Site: brandenburg
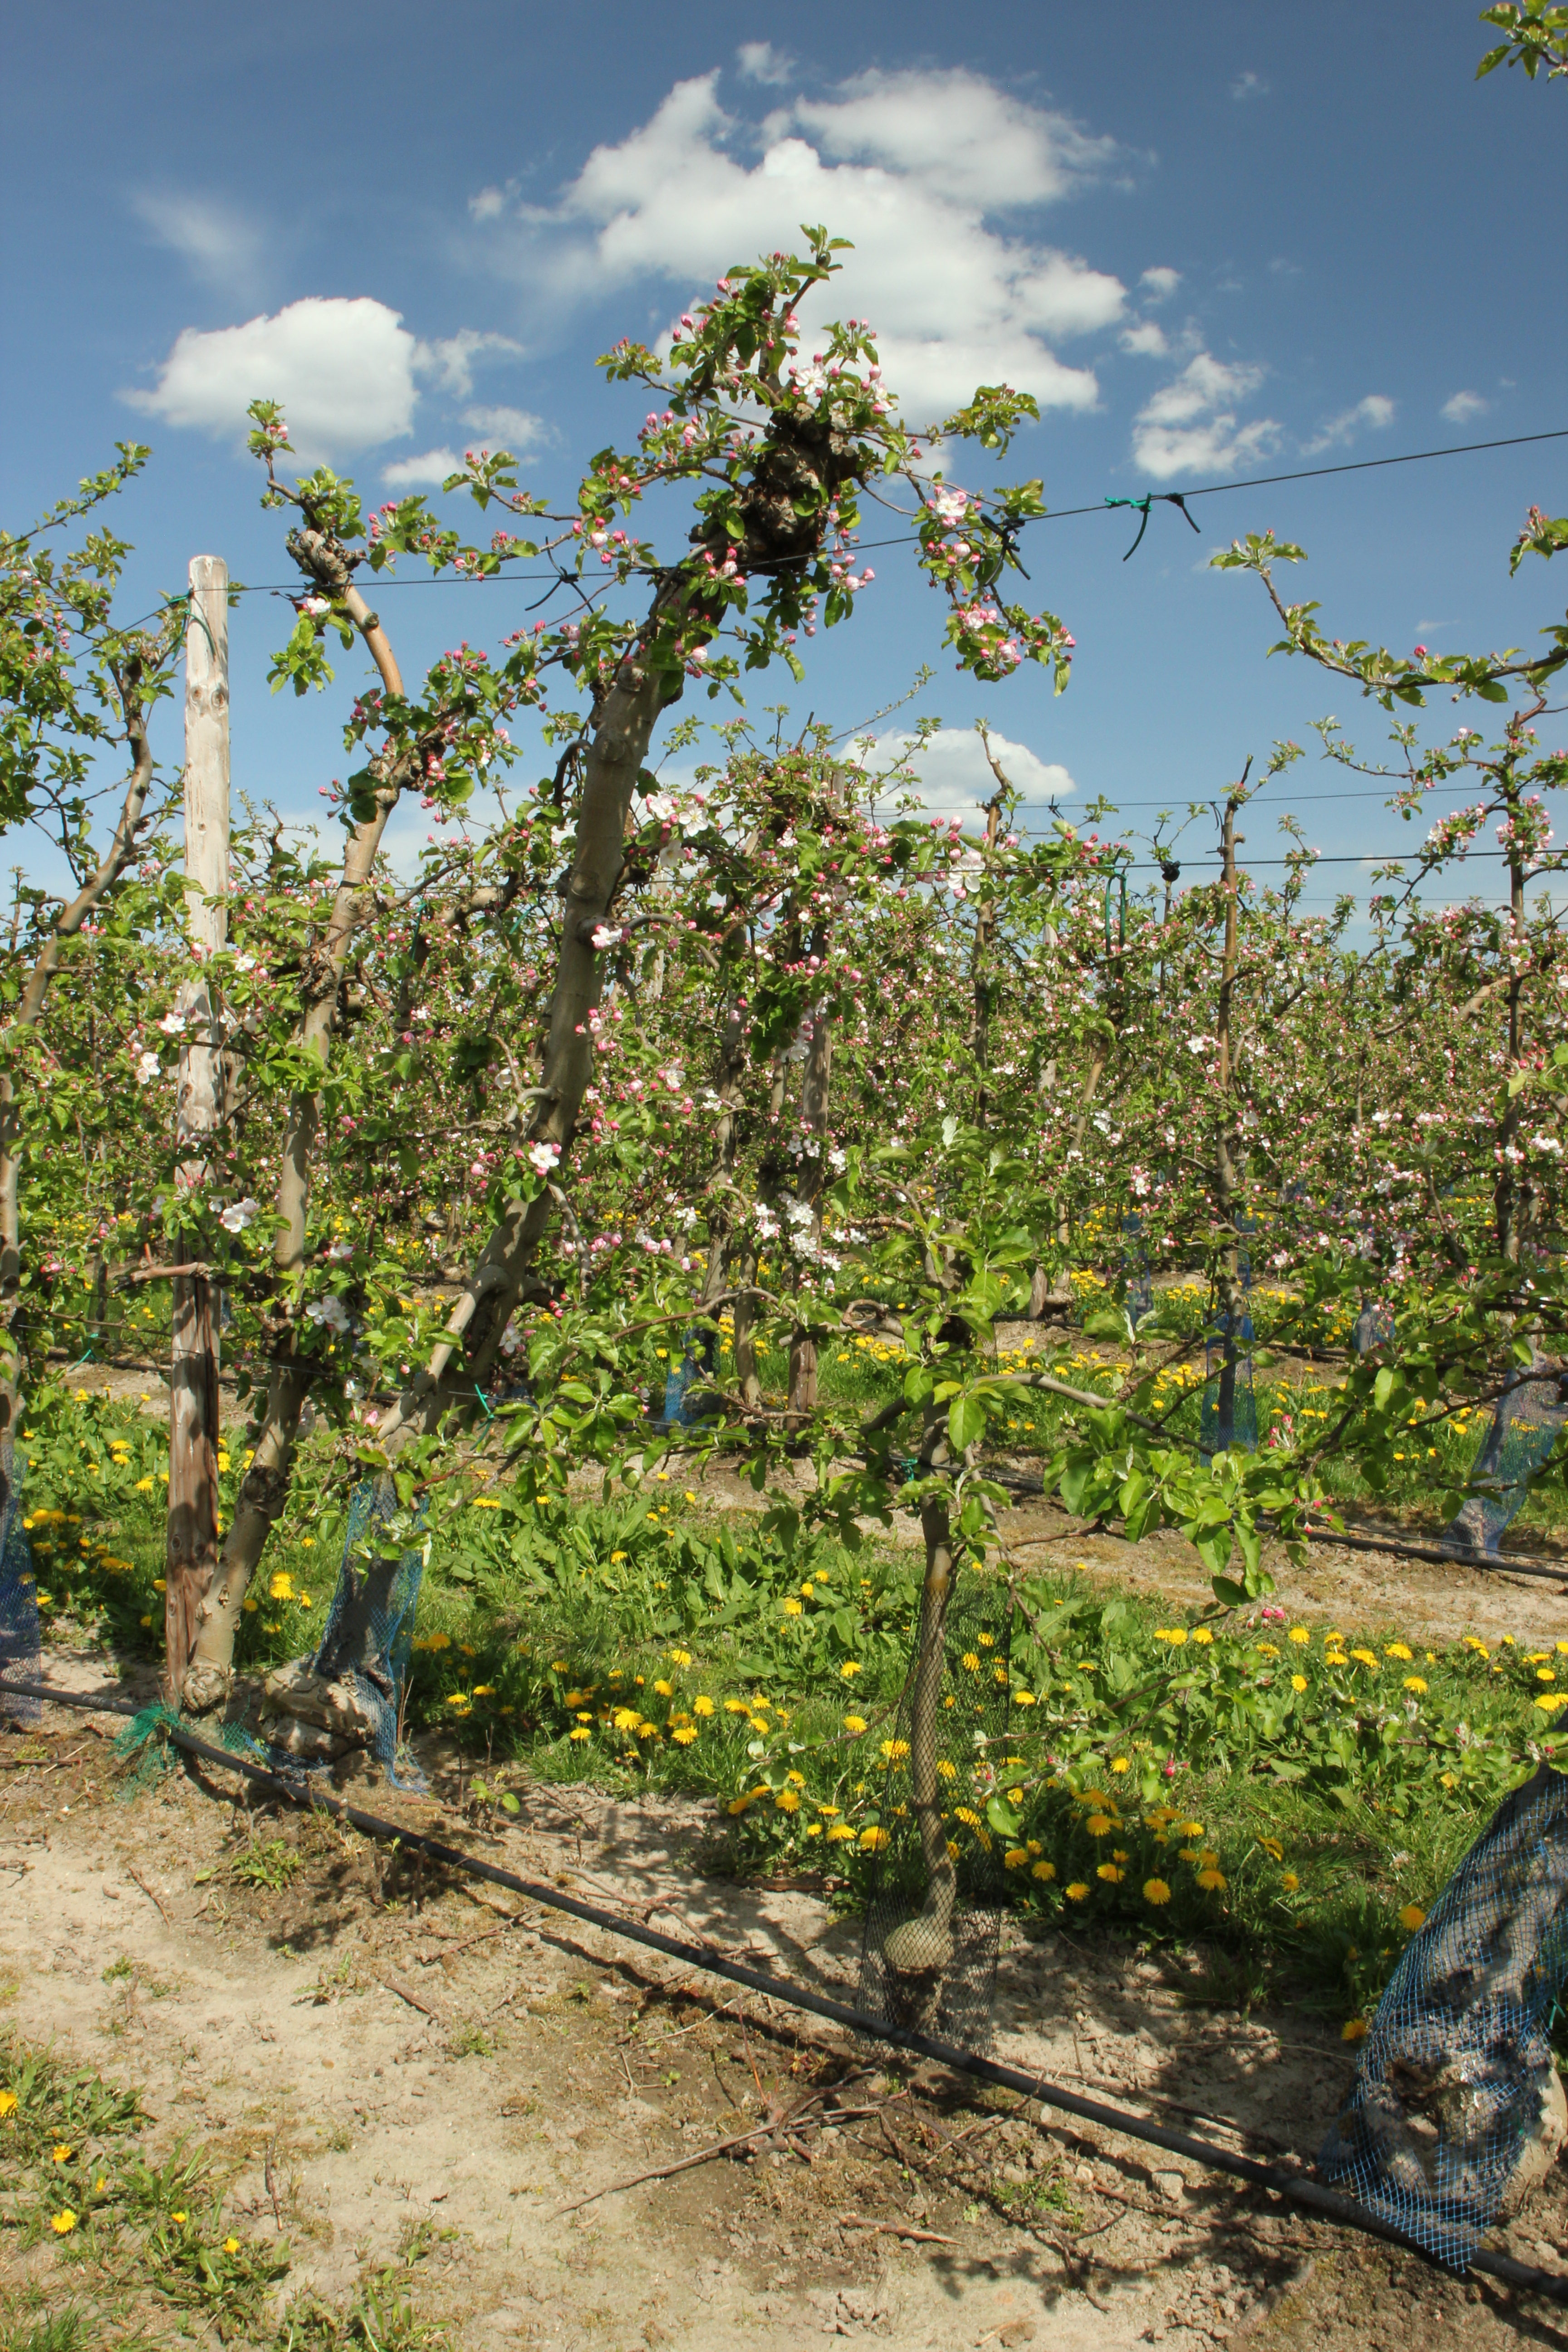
Growth stage (BBCH 57): Inflorescence emergence